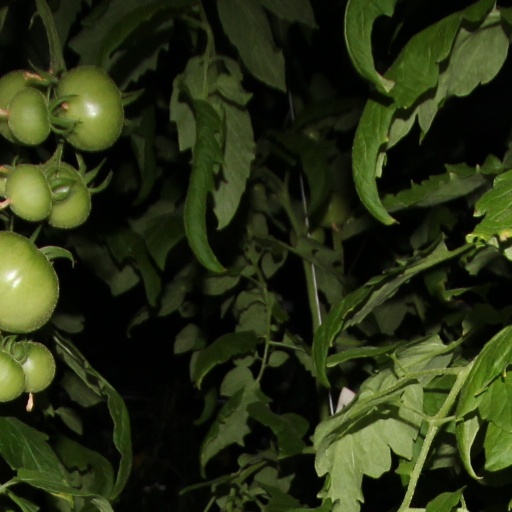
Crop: tomato